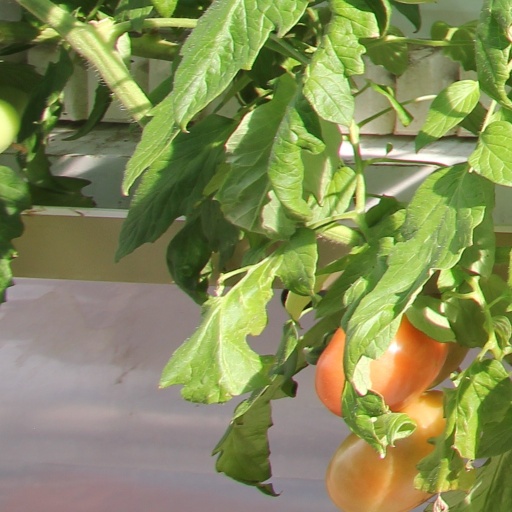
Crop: tomato